Perseverance-class frigate

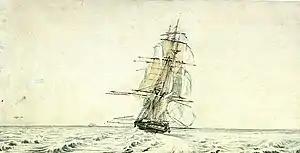

Construction of "Iphigenia" was cancelled on 26 July 1805, but reinstated on 20 January 1806. The ship was commissioned in May 1808 by Captain Henry Lambert, under whom "Iphigenia" sailed to the Cape of Good Hope Station on 28 January 1809. As such she participated in the successful invasion of Île Bonaparte on 8 July 1810, but was subsequently captured by the French at the battle of Grand Port on 28 August. The French took "Iphigenia" into service as "Iphigénie", and on 6 December she was recaptured by the British at the invasion of Isle de France. Captain Thomas Caulfield was given command of "Iphigenia" to sail her home, and the ship was paid off in April 1811. She received a refit at Portsmouth between November 1811 and February 1812, and was recommissioned in January of the latter year by Captain Lucius Curtis.